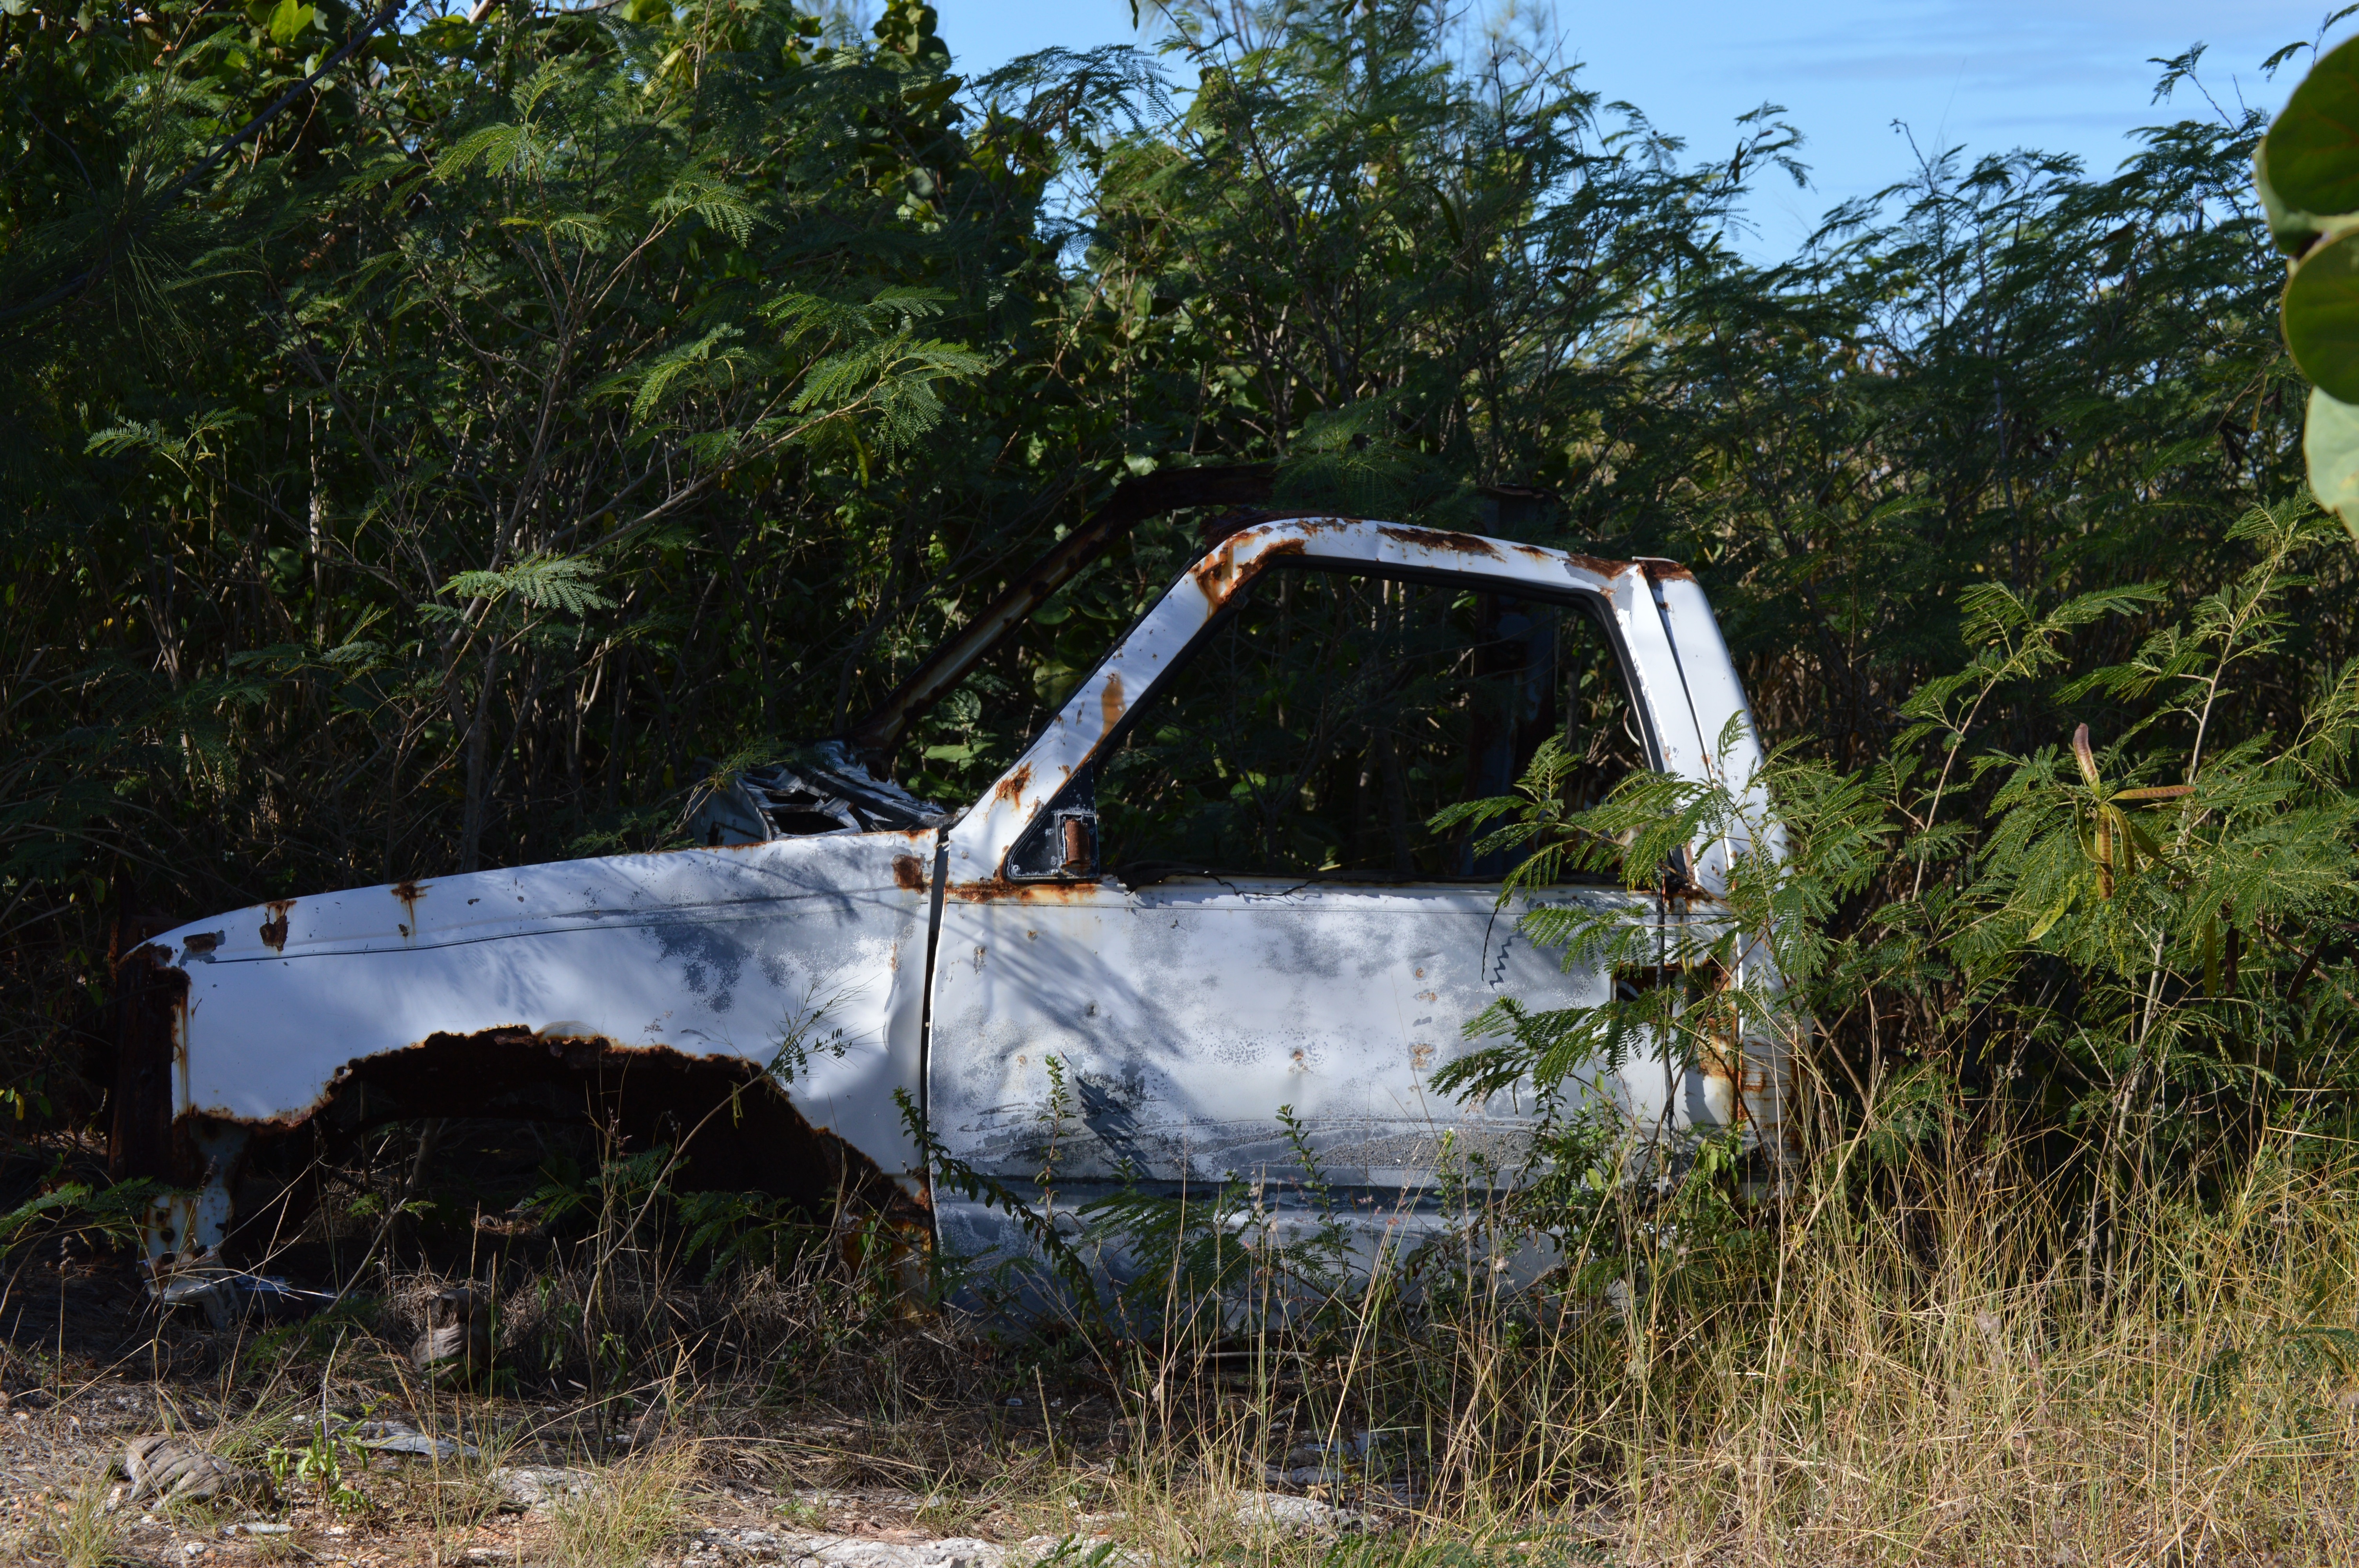
white, old, transportation, truck, vehicle, mud, material, trucking, automobile make, off roading